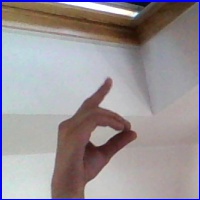
Letra: D